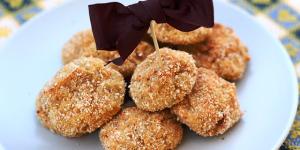
chorizo empanado